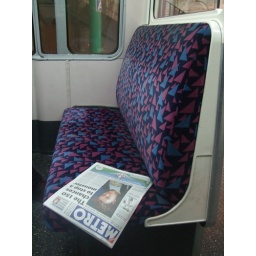
Discarded Metro newspaper on an underground train in London.